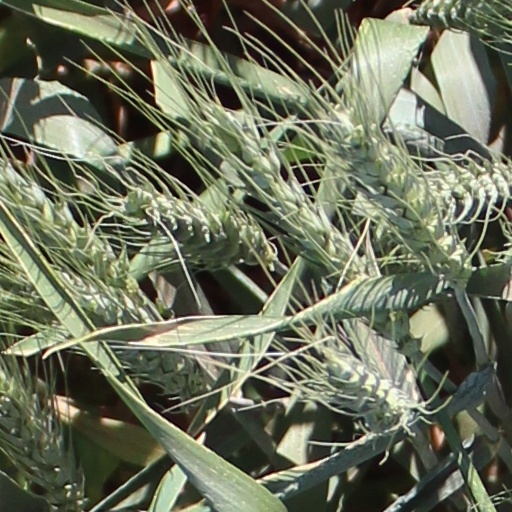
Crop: wheat